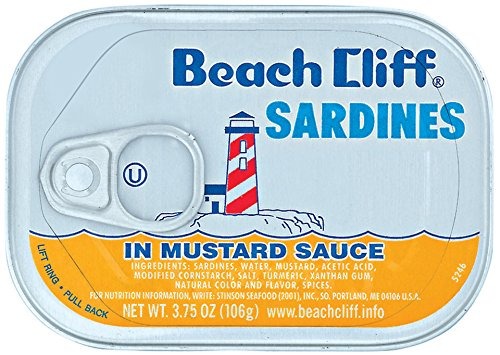
Item Name: Beach Cliff Beach Cliff Sardines In Mustard Sauce, 3.75oz Can, 3.75 Ounce
Bullet Point 1: Wild Caught
Bullet Point 2: 3-4 hand-packed sardines per can
Bullet Point 3: Easy open can
Bullet Point 4: Each sardine is thoroughly cleaned so they can be consumed whole
Bullet Point 5: 3.75oz can
Value: 3.75
Unit: Ounce

Price: 0.82